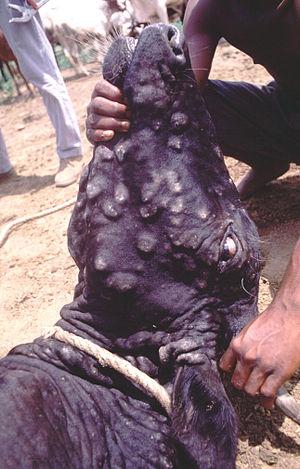
Demodex est un genre d'acariens de la famille des Demodicidae. Certaines espèces font naturellement partie du microbiote cutané humain ou vivent associées aux cheveux, cils, sourcils.